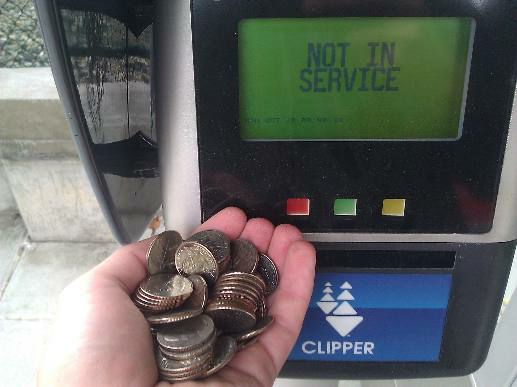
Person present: No